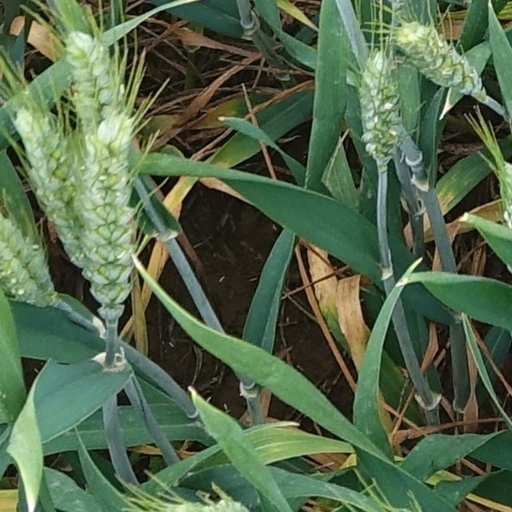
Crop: wheat